Battle of Philippi

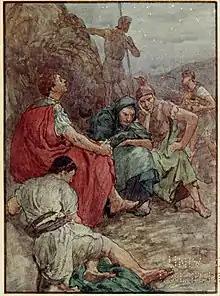
Brutus and his companions after the Battle of Philippi

However, on the other side of the Via Egnatia, Antony was able to storm Cassius' fortifications, demolishing the palisade and filling up the ditch. Then he easily took Cassius's camp, which was defended by only a few men. It seems that part of Cassius's army had advanced south: when these men tried to come back they were easily repulsed by Antony.